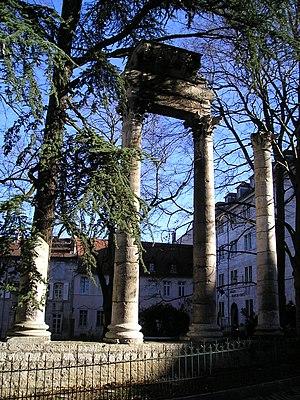
L'immigration à Besançon est l'installation à Besançon de personnes appelées « immigrés », n'étant pas né dans la ville ou ses environs. Aujourd'hui, cela fait référence aux individus n'ayant pas — le plus souvent — la nationalité française et venant d'un autre pays que la France. Les premiers immigrants furent les Séquanes, suivis des Romains qui envahirent la région avant que la ville ne soit rattachée au royaume franc. Cependant, les premiers vrais migrants furent les Juifs, qui s'installèrent dans la capitale comtoise à partir du Moyen Âge et jusqu'au XIXᵉ siècle.
L'aqueduc de Besançon généralement nommé aqueduc d'Arcier, son point de départ, était un aqueduc gallo-romain de 12 km construit majoritairement à flanc de colline entre le hameau d'Arcier, commune de Vaire, et l'actuel square Castan dans le quartier historique de Besançon. Aujourd'hui presque totalement détruit, il en reste cependant quelques vestiges, notamment le long de la D323 entre Chalèze et Vaire, sous l'Hôtel de l'ex région Franche-Comté ou encore sous l'actuel square Castan.
Besançon est une commune de l'Est de la France, préfecture du département du Doubs et siège de la région Bourgogne-Franche-Comté. Située en bordure du massif du Jura à moins d'une soixantaine de kilomètres de la Suisse, elle est entourée de collines et traversée par le Doubs.